Milton Creek Country Park

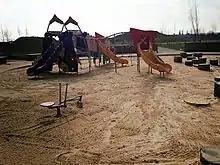
Milton Creek Country Park Play Area

As part of the Thames Gateway Parklands development, new footpath surfaces and various artworks have been placed along the Milton Creek on the Saxon Shore Way from Gas Road to the country park.